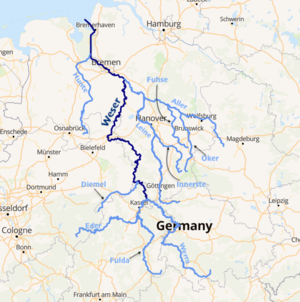
carte réalisée sur umap This map was created from OpenStreetMap project data, collected by the community. This map may be incomplete, and may contain errors. Don't rely solely on it for navigation.
La Weser est un fleuve allemand né de la réunion de deux rivières, la Werra et la Fulda, qui confluent en Basse-Saxe à Hann. Münden. Après un parcours de 452 km, elle se jette dans la mer du Nord au niveau de Bremerhaven grâce à un grand estuaire, dans lequel se manifeste un phénomène de mascaret sur une longueur de 89 km.